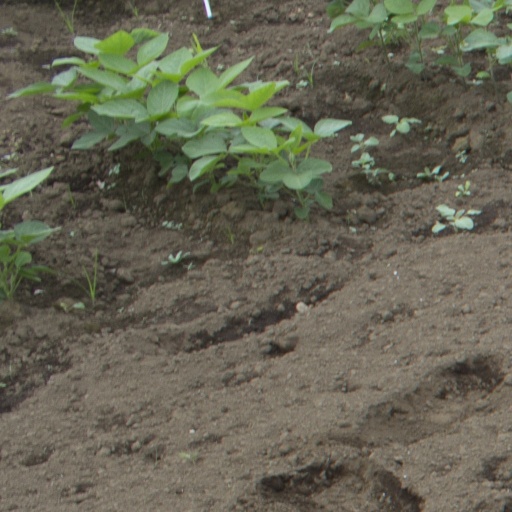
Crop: soybean